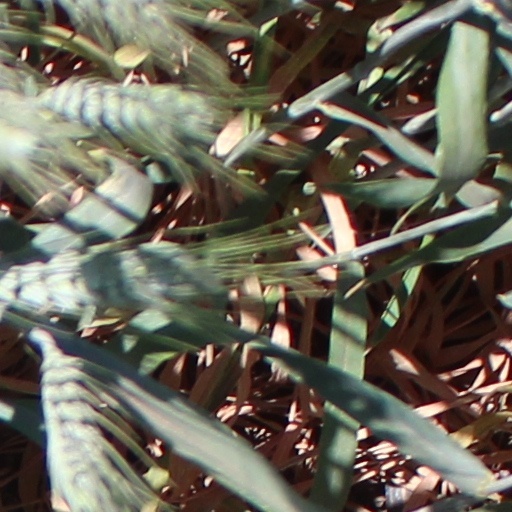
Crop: wheat